Mississippi Central Railroad

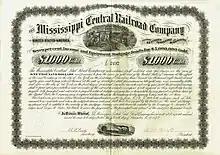
Bond of the Mississippi Central Railroad Company, issued 15. December 1873

In 1852, the Mississippi Central Railroad was chartered by the Mississippi Legislature to build a railroad from Canton, Mississippi, to Grand Junction, Tennessee, financed by wealthy cotton planters in La Grange, TN, and Oxford, MS, passing through the towns of Grenada, Water Valley, Oxford and Holly Springs. The first passenger trains from Holly Springs to Oxford ran in 1857. Passenger service further south to Water Valley began in 1858. On January 31, 1860, the final spike was driven in Winona, Mississippi, establishing the first ever rail link between the Great Lakes and the Gulf of Mexico. The line was constructed with track gauge.